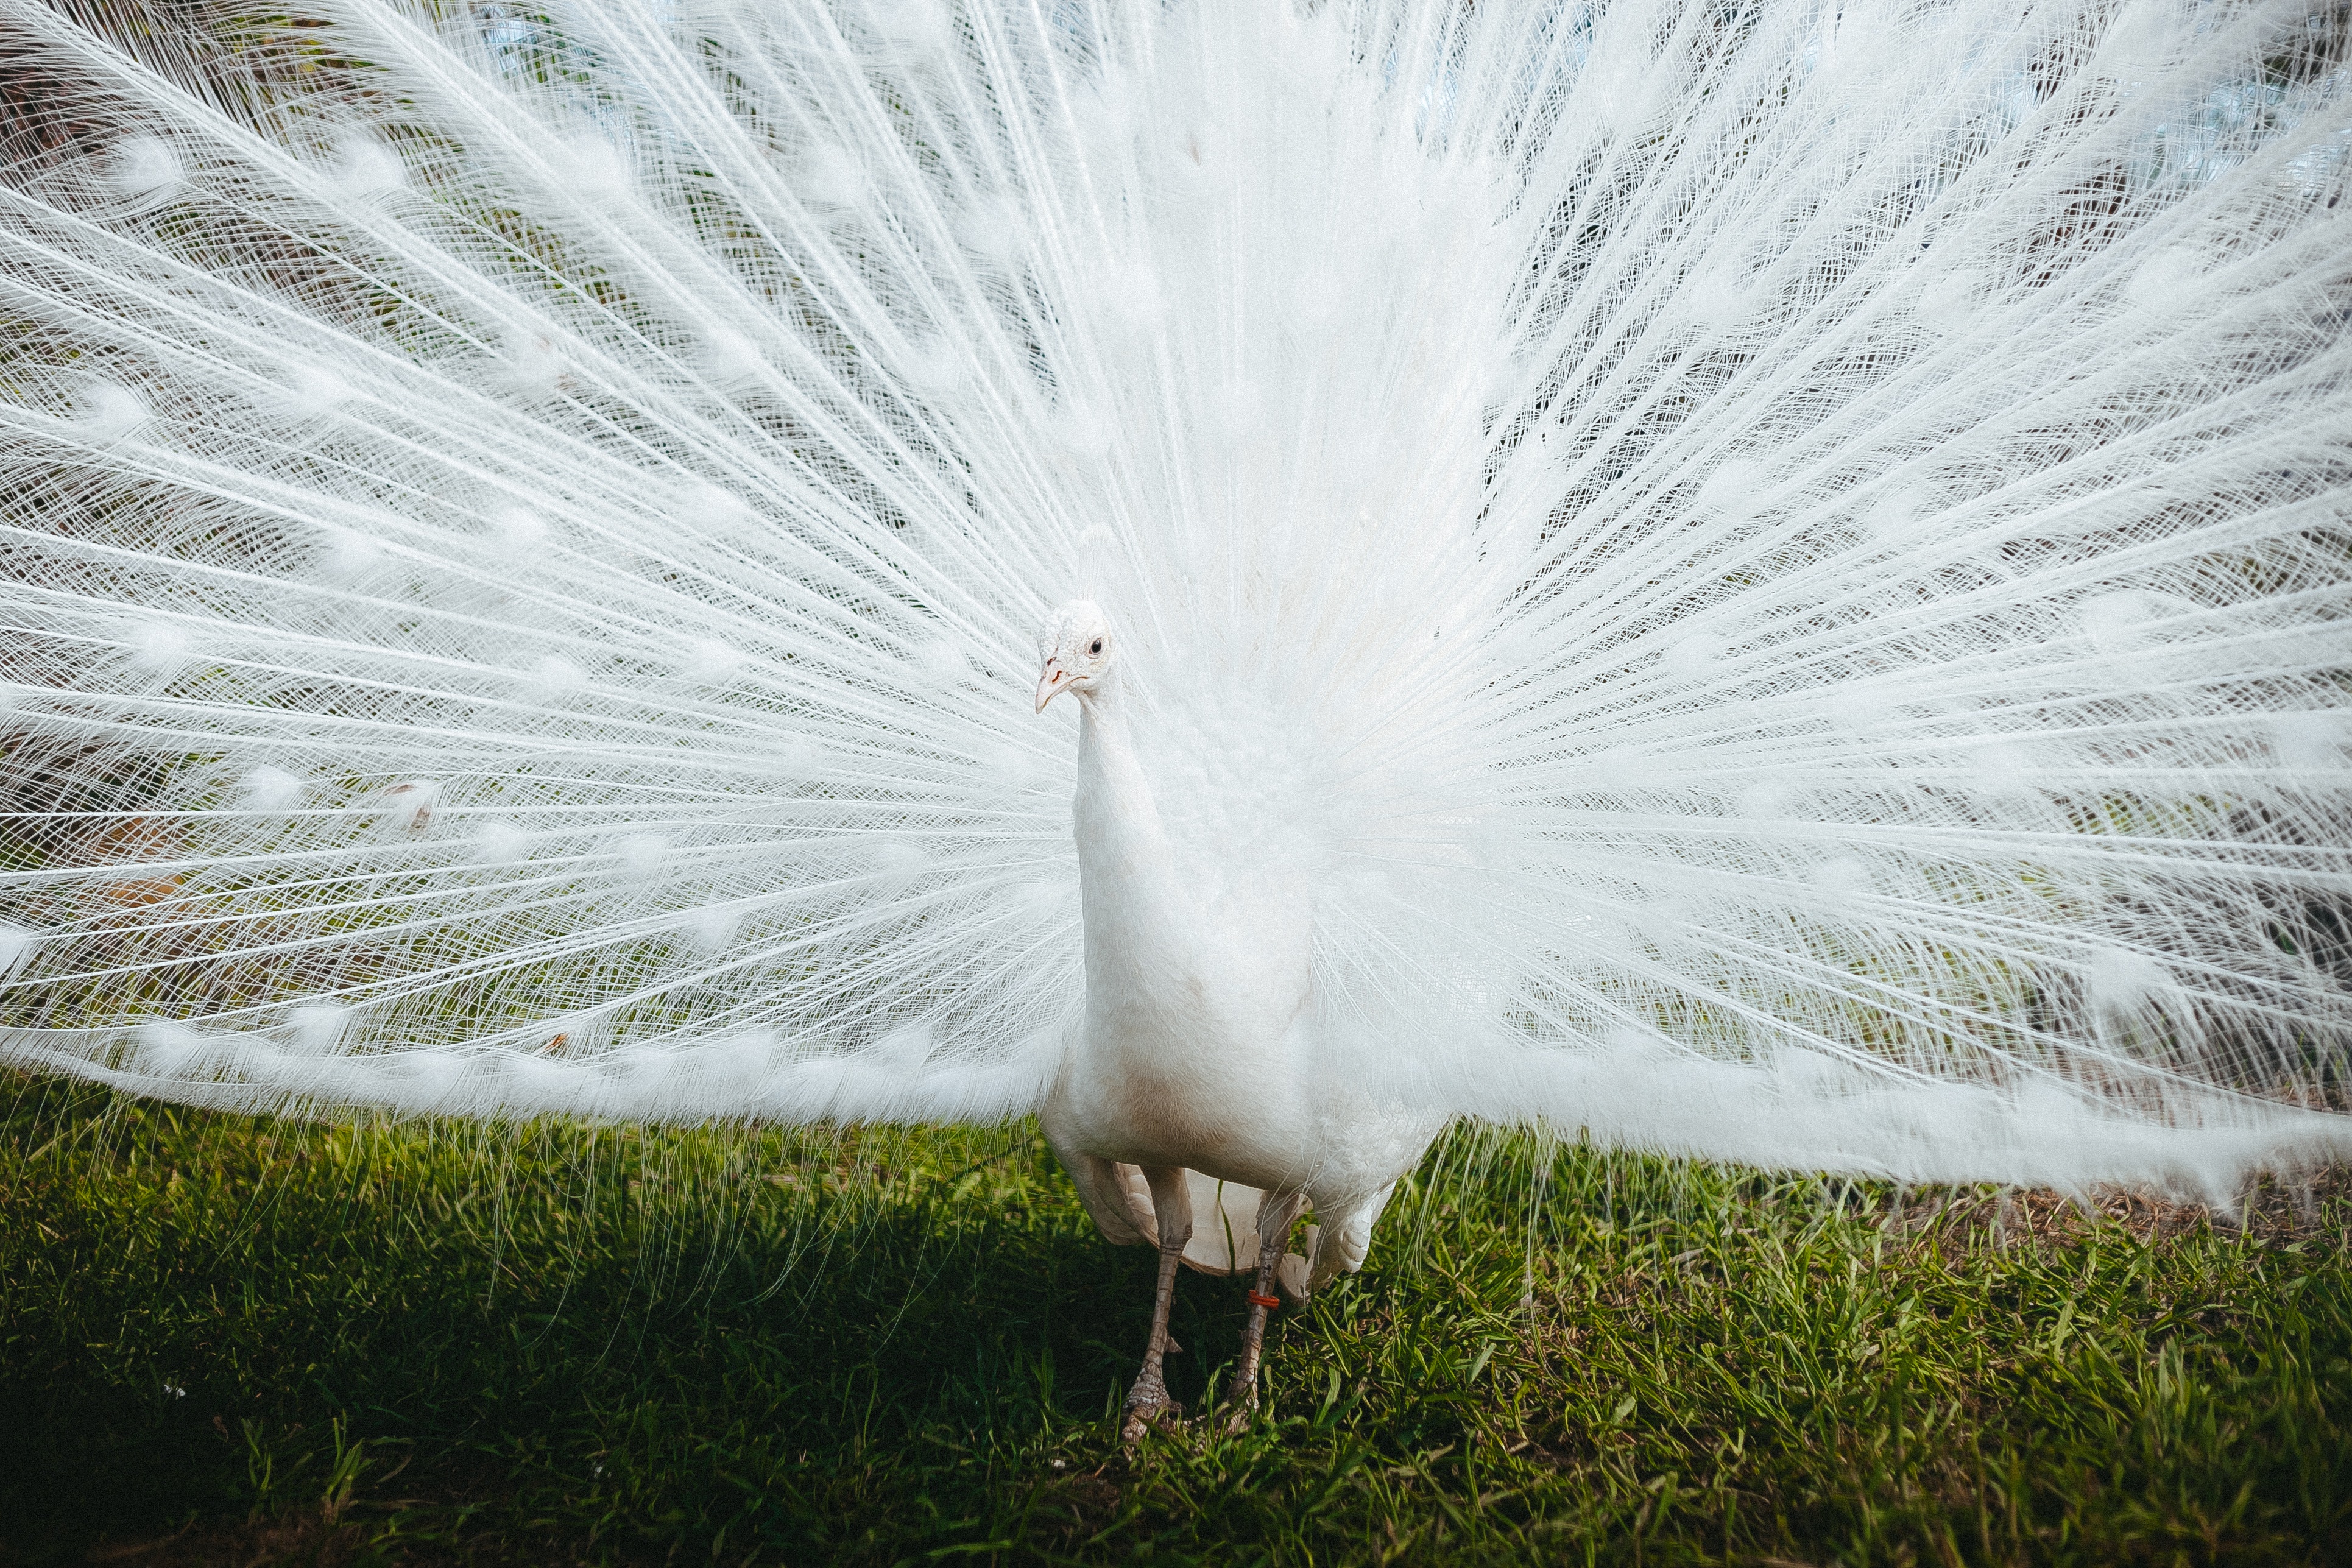
bird, peafowl, vertebrate, nature, beak, leaf, botany, phasianidae, plant, feather, galliformes, grass, wing, tail, beauty, tree, close up, electric blue, wildlife, fashion accessory, stock photography, terrestrial animal, symmetry